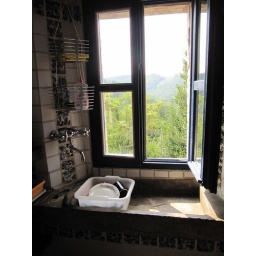
The kitchen window in our place in Le Marche